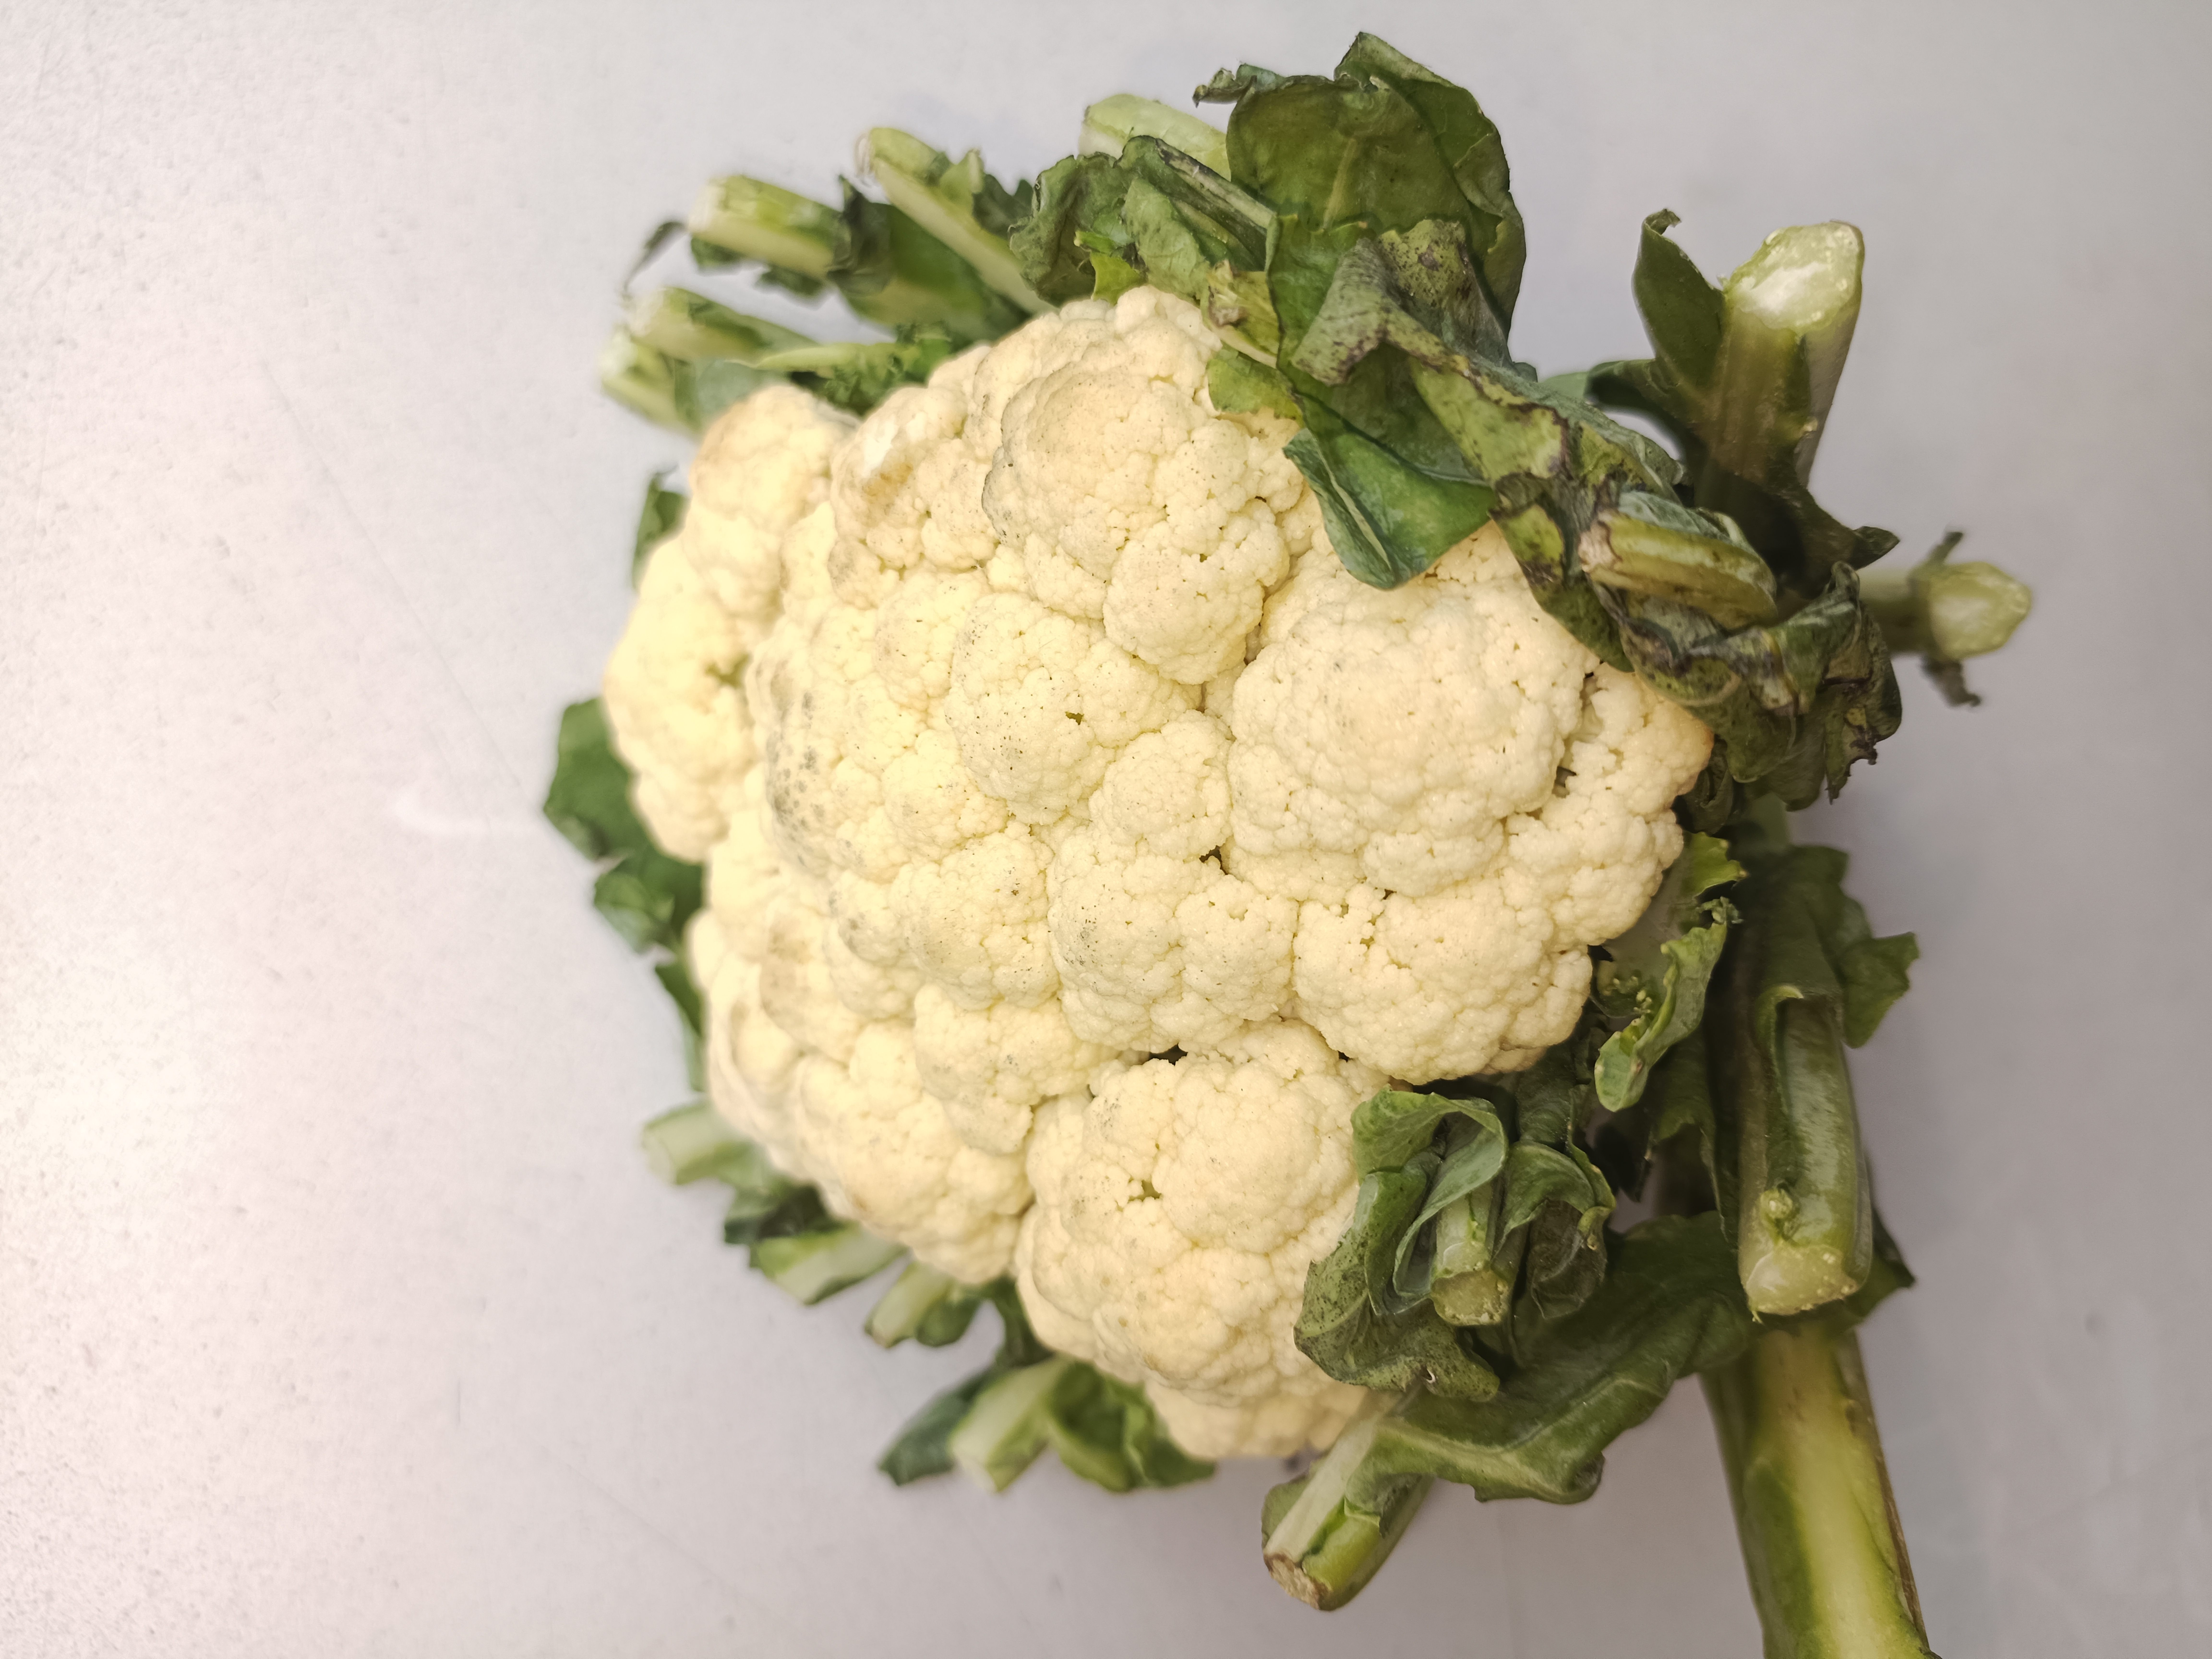
Label: Brassica oleracea